Presidency of Benjamin Harrison

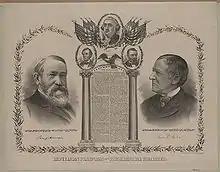

The initial favorite for the Republican nomination in the 1888 presidential election was James G. Blaine, the party's nominee in the 1884 presidential election. After Blaine wrote several letters denying any interest in the nomination, his supporters divided among other candidates, with John Sherman of Ohio as the leader among them. Others, including Chauncey Depew of New York, Russell Alger of Michigan, and Walter Q. Gresham, a federal appellate judge, also sought the delegates' support at the 1888 Republican National Convention. Blaine did not publicly endorse any of the candidates as a successor; however, on March 1, 1888, he privately wrote that "the one man remaining who in my judgment can make the best one is Benjamin Harrison."